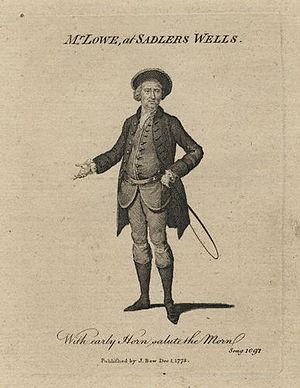
Thomas Lowe est un ténor et acteur anglais. Il commence sa carrière au Théâtre de Drury Lane en 1740. Cette même année, il interprète le rôle-titre lors de la création de l'opéra Alfred de Thomas Arne. Il se produit essentiellement à Covent Garden jusqu'à 1760 et devient plus particulièrement associé aux compositions d'Arne et Haendel. Il se produit également fréquemment au pleasure garden de Londres.